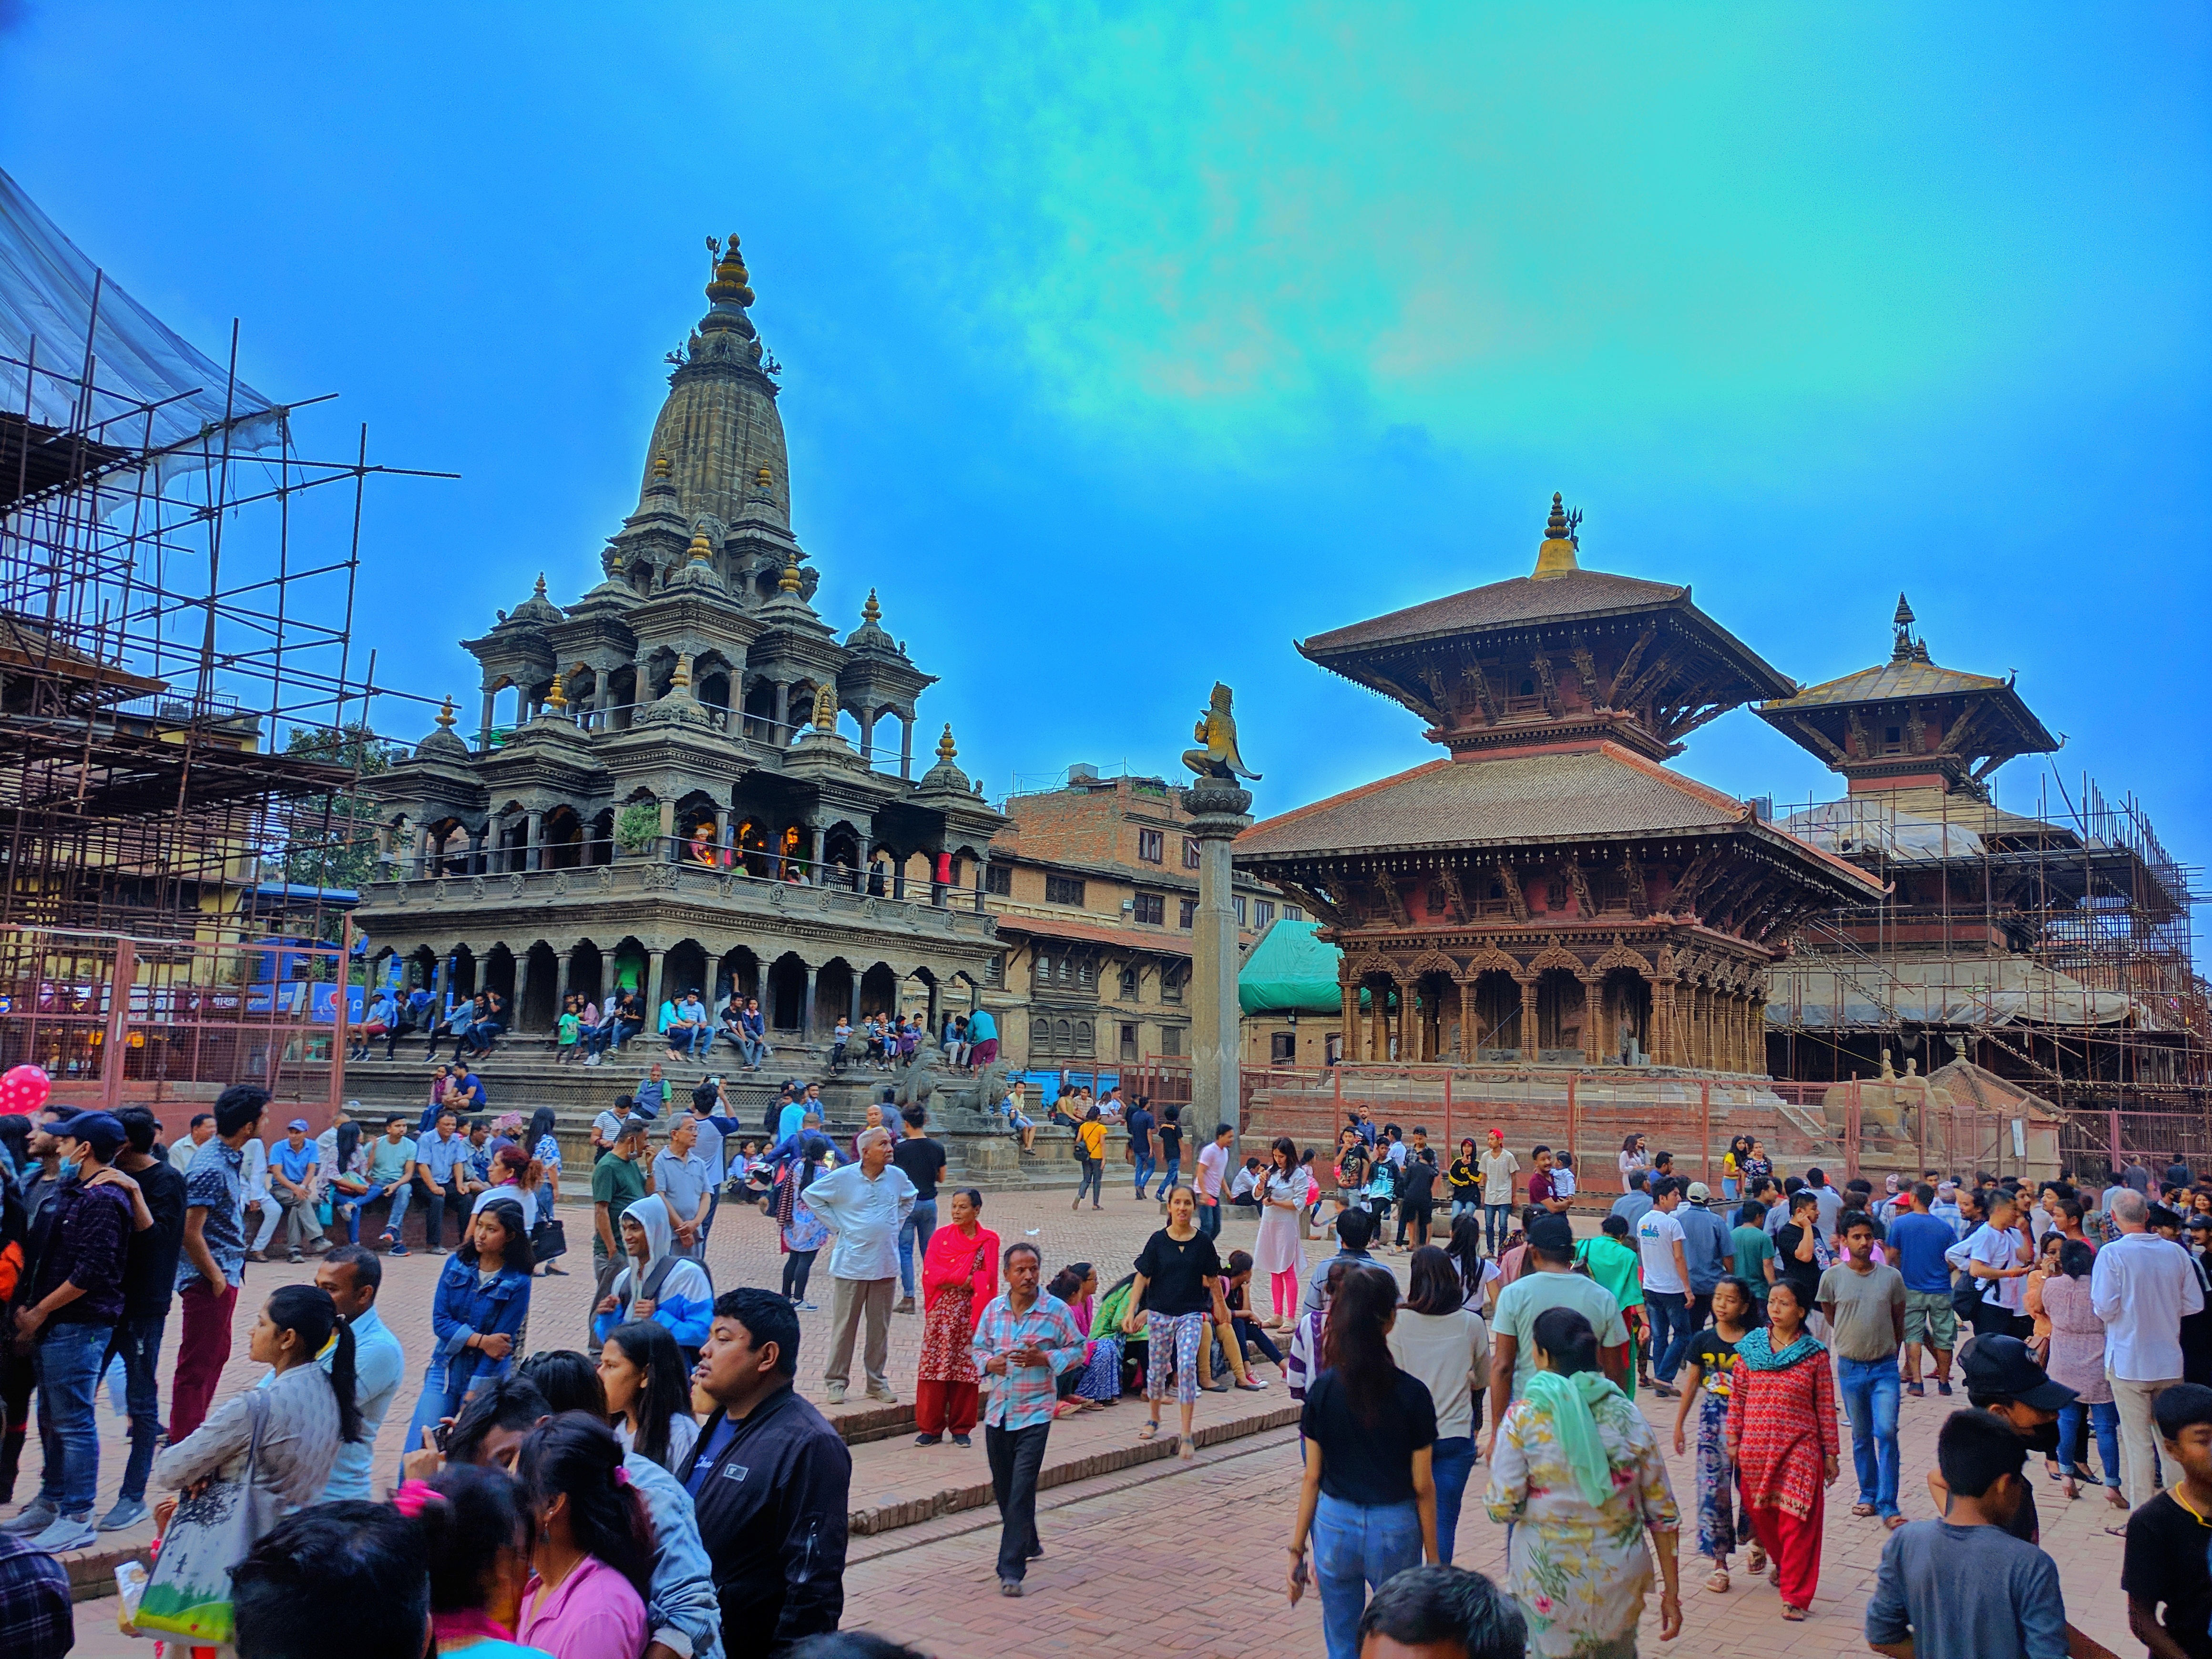
temples, people, crowd, landmark, tourism, sky, leisure, public space, architecture, city, fun, tourist attraction, temple, vacation, building, tree, historic site, hindu temple, travel, cloud, recreation, world, town square, place of worship, shrine, plaza